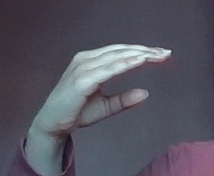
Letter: jeem